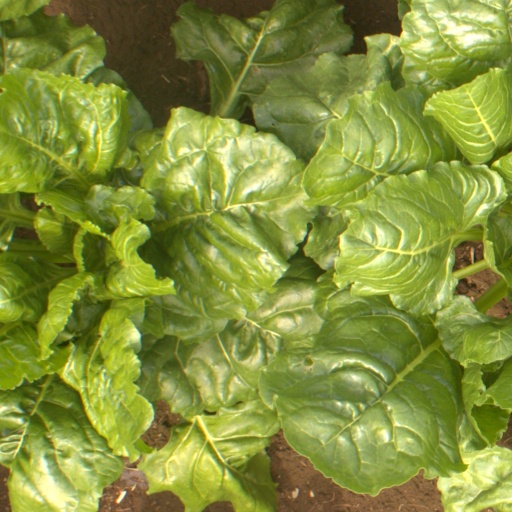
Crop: sugar beet